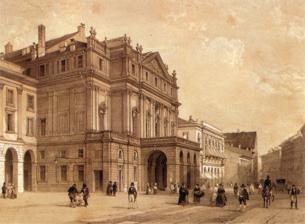
Building: Museo Teatrale alla Scala
Country: Italy
Year built: 1913
Theatrical museum and library in Milan, Italy Museo Teatrale alla Scala A nineteenth-century depiction of the opera house in the Piazza della Scala Established 1913 Location Largo Ghiringhelli 1, Milan, 20121 Milan – Italy Director Donatella Brunazzi Website [1] The Museo Teatrale alla Scala is a theatrical museum and library attached to the Teatro alla Scala in Milan , Italy . Although it has a particular focus on the history of opera and of that opera house, its scope extends to Italian theatrical history in general, and includes displays relating, for example, to the commedia dell'arte and to the famous stage actress Eleonora Duse . The museum, which is adjacent to the opera house in the Piazza della Scala , was opened on 8 March 1913 and was based on a large private collection which had been purchased at auction two years earlier, with funds raised both from government and private sources. The displays include costumes, set designs , autograph scores, and musical instruments of historical interest as well as paintings of musicians and actors, and a range of related paraphernalia including precious ceramic figures portraying characters from the commedia dell'arte , and board games which used to be played in the theatre's foyer. The Biblioteca Livia Simoni , the museum's library, is situated on the II floor of the museum. It was formed in 1952 with 40,000 volumes donated by author and Corriere della Sera critic Renato Simoni ; it is named in honour of his mother. Today it holds some 140,000 works related to theatre history, opera and ballet including librettos , periodicals and the correspondence of musicians, actors and dancers, as well as books. See also List of music museums External links Media related to Museo del Teatro alla Scala (Milan) at Wikimedia Commons Website: [2] (in English) 45°28′02″N 9°11′21″E / 45.4673°N 9.1892°E / 45.4673; 9.1892 Portal : art v t e Tourism in Milan History of Milan History of architecture and art in Milan Archaeological sites Colonne di San Lorenzo Milan amphitheatre Religious sites Cathedral Milan Cathedral Basilica di Santa Tecla Basilicas S. Ambrogio S. Calimero S. Carlo al Corso S. Eustorgio Portinari Chapel S. Lorenzo S. Marco S. Maria delle Grazie Leonardo da Vinci's Last Supper S. Maria della Passione S. Nazaro in Brolo S. Simpliciano S. Stefano Maggiore S. Vincenzo in Prato S. Vittore al Corpo Churches Sant'Angelo S. Antonio Abate S. Barnaba S. Bernardino alle Ossa S. Cristoforo sul Naviglio S. Fedele S. Giorgio al Palazzo S. Giovanni in Conca S. Gottardo S. Maria del Carmine S. Maria della Pace S Maria Incoronata S. Maria presso San Celso S. Maria presso San Satiro S. Maurizio al Monastero Maggiore S. Pietro in Gessate S. Sebastiano S. Sepolcro Oratorio di San Protaso Rotonda della Besana Other Chiaravalle Abbey Garegnano Charterhouse Mirasole Abbey Museums and galleries Alfa Romeo Museum Armani/Silos Bagatti Valsecchi Museum Castello Sforzesco Antique Furniture & Wooden Sculpture Museum Applied Arts Collection Archaeological Museum Egyptian Museum Museum of Musical Instruments Museo d'Arte Antica Pinacoteca Civic Aquarium Galleria d'Arte Moderna Gallerie di Piazza Scala Art collection of Fondazione Cariplo Palazzo Anguissola Antona Traversi Palazzo Brentani Museo Civico di Storia Naturale di Milano Museo del Novecento Museo del Risorgimento Museo della Scienza e della Tecnologia "Leonardo da Vinci" Museo Diocesano Museo Poldi Pezzoli Museo Teatrale alla Scala Contemporary Art Pavilion Pinacoteca di Brera Triennale di Milano Villas and palaces Casa Campanini Casa degli Omenoni Casa di Riposo per Musicisti Casa Manzoni Casa Panigarola Castello Cova Palazzina Appiani Palazzo dell'Arengario Palazzo della Banca Commerciale Italiana Palazzo Belgioioso Palazzo Borromeo Palazzo Carminati Palazzo Castiglioni Palazzo dei Giureconsulti Palazzo Mezzanotte Palazzo della Ragione Palazzo delle Scuole Palatine Palazzo del Senato ( State Archives of Milan ) Royal Palace of Milan Villa Belgiojoso Bonaparte Libraries Biblioteca Ambrosiana Biblioteca di Brera Theatres La Scala Piccolo Teatro Teatro degli Arcimboldi Teatro Dal Verme Teatro Lirico Squares and public spaces Galleria Vittorio Emanuele II Piazza Cordusio Piazza del Duomo Piazza della Scala Piazza Mercanti Piazza Gae Aulenti Streets and canals Corso Buenos Aires Navigli Quadrilatero della moda Via della Spiga Via Monte Napoleone Gardens and parks Basilicas Park Giardini Pubblici Indro Montanelli Monte Stella Orto Botanico di Brera Orto Botanico di Cascina Rosa Parco Sempione Villa Litta Modignani Sporting sceneries Allianz Cloud Arena Arena Civica Hippodrome of San Siro Idroscalo Mediolanum Forum San Siro Stadio del Ghiaccio Agorà Velodromo Vigorelli Events and traditions EICMA Expo 2015 Fiera Milano Milan Fashion Week Milan Furniture Fair Milan International (1906) Milan Triennial Oh bej! Oh bej! Tourism in Italy Outline of Milan Authority control databases International ISNI VIAF National United States Greece Israel Catalonia Academics CiNii Other IdRef